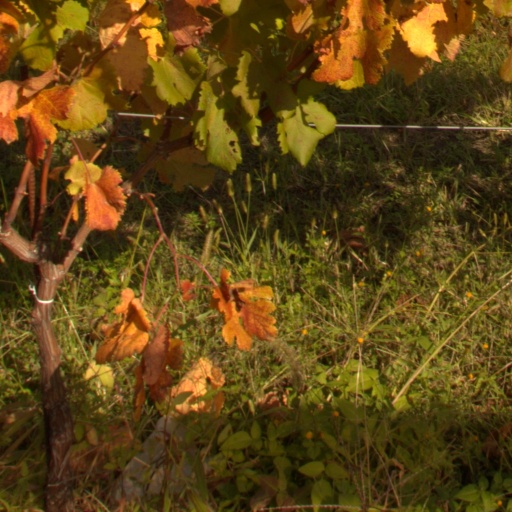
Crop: grape